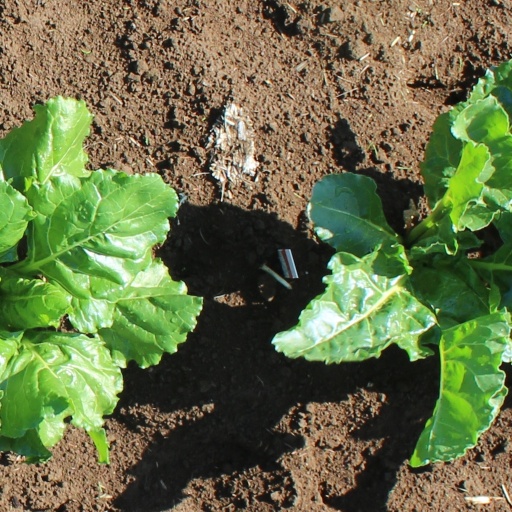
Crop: sugar beet